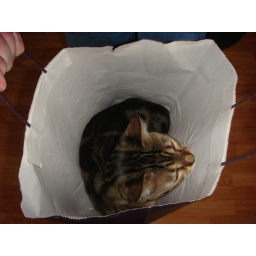
There's a cat in that bag . . .